Answer in natural language. Which point is closer to the camera taking this photo, point B  or point C? Choose between the following options: C or B
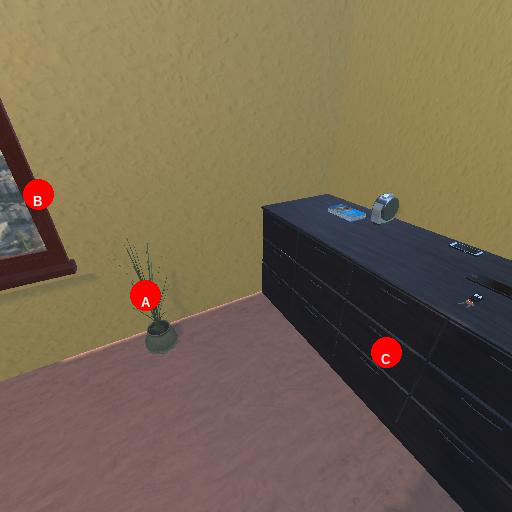
<answer>C</answer>